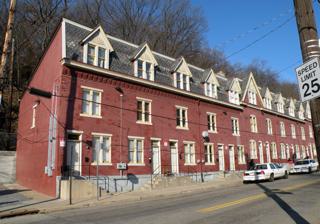
Building: Houses at 2501–2531 Charles Street
Country: United States of America
Year built: 1885
Historic houses in Pennsylvania, United States United States historic place Houses at 2501–2531 Charles Street U.S. National Register of Historic Places Show map of Pittsburgh Show map of Pennsylvania Show map of the United States Location 2501–2531 North Charles Street, Pittsburgh, Pennsylvania Coordinates 40°28′1.6″N 80°1′6.73″W / 40.467111°N 80.0185361°W / 40.467111; -80.0185361 Built 1885 Architect William A. Stone NRHP reference No. 84003084 Added to NRHP March 15, 1984 The houses at 2501–2531 Charles Street , which are located in the Perry South neighborhood of Pittsburgh, Pennsylvania , USA , were built in 1885. History and architectural features This row of homes originally included twenty-five nearly identical houses, which were thirteen feet wide and thirty-five feet deep. All but two of the buildings survive. They each have two rooms on the first floor, a parlor and a kitchen, and two bedrooms on the second floor. A third bedroom comprises the third floor behind the mansard roof . The houses rise gradually with the street, stepping up about two feet every fifth house. Every fifth house also has a large decorative gable over the mansard roof. These row houses were built by William A. Stone , who later became governor of Pennsylvania.  In 1887 Stone built a similar set of rowhouses on Brightridge Street . The Charles Street row was added to the National Register of Historic Places on March 15, 1984. References